Jeshua Anderson

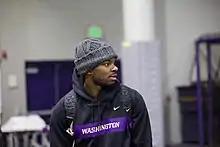
Jeshua Anderson Coaching in the Dempsey Indoor Track

Anderson finished 5th in the 400 hurdles in a time of 49.22 at the 2015 USA Outdoor Track and Field Championships, earned a bronze medal in the Athletics at the 2015 Pan American Games – Men's 4 × 400 metres relay and ran a season best 48.95 in Athletics at the 2015 Pan American Games – Men's 400 metres hurdles.